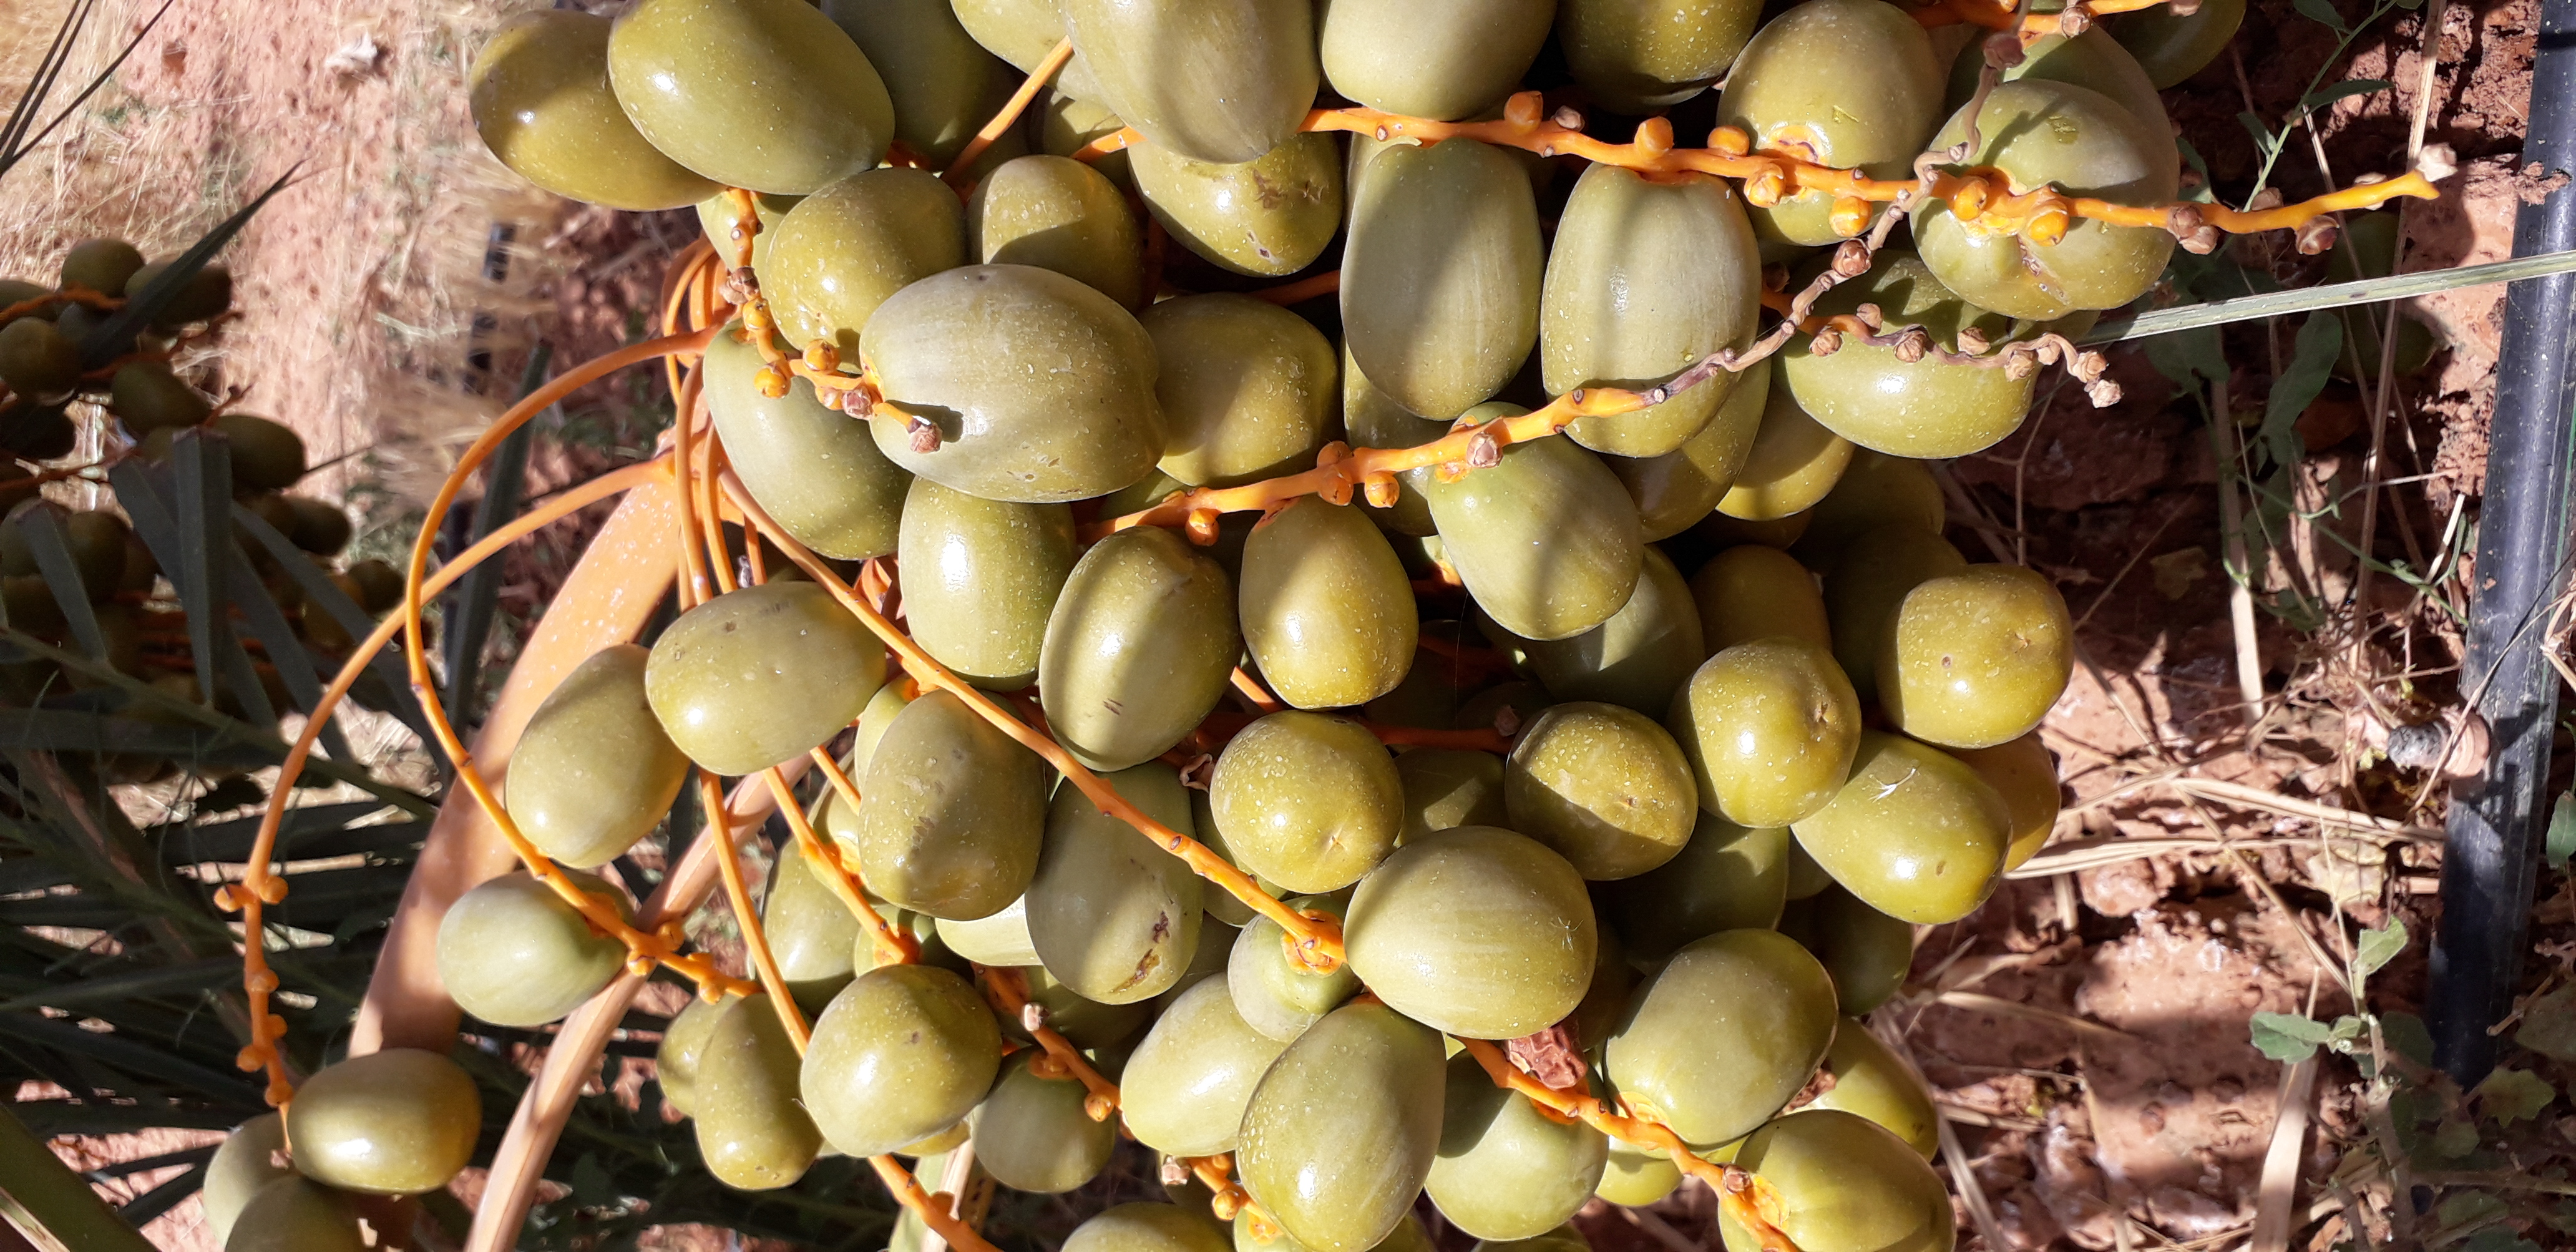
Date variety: Boufagous